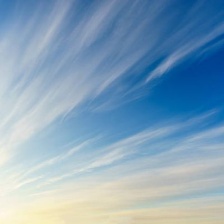
Cloud type: Cirrus